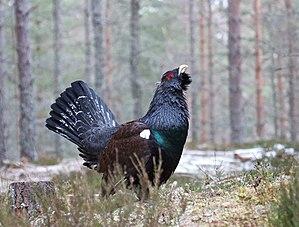
Le parc national de Björnlandet est un parc national de Suède situé dans le sud-est de la province de Laponie, dans le comté de Västerbotten. Il couvre 2 369 ha, dont la majeure partie est occupée par une forêt primaire ou ancienne.